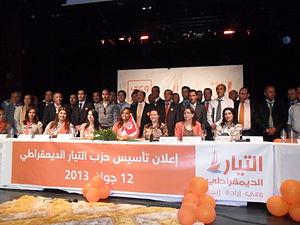
Le Courant démocrate ou Attayar, est un parti politique tunisien de tendance social-démocrate fondé le 30 mai 2013 par Mohamed Abbou.